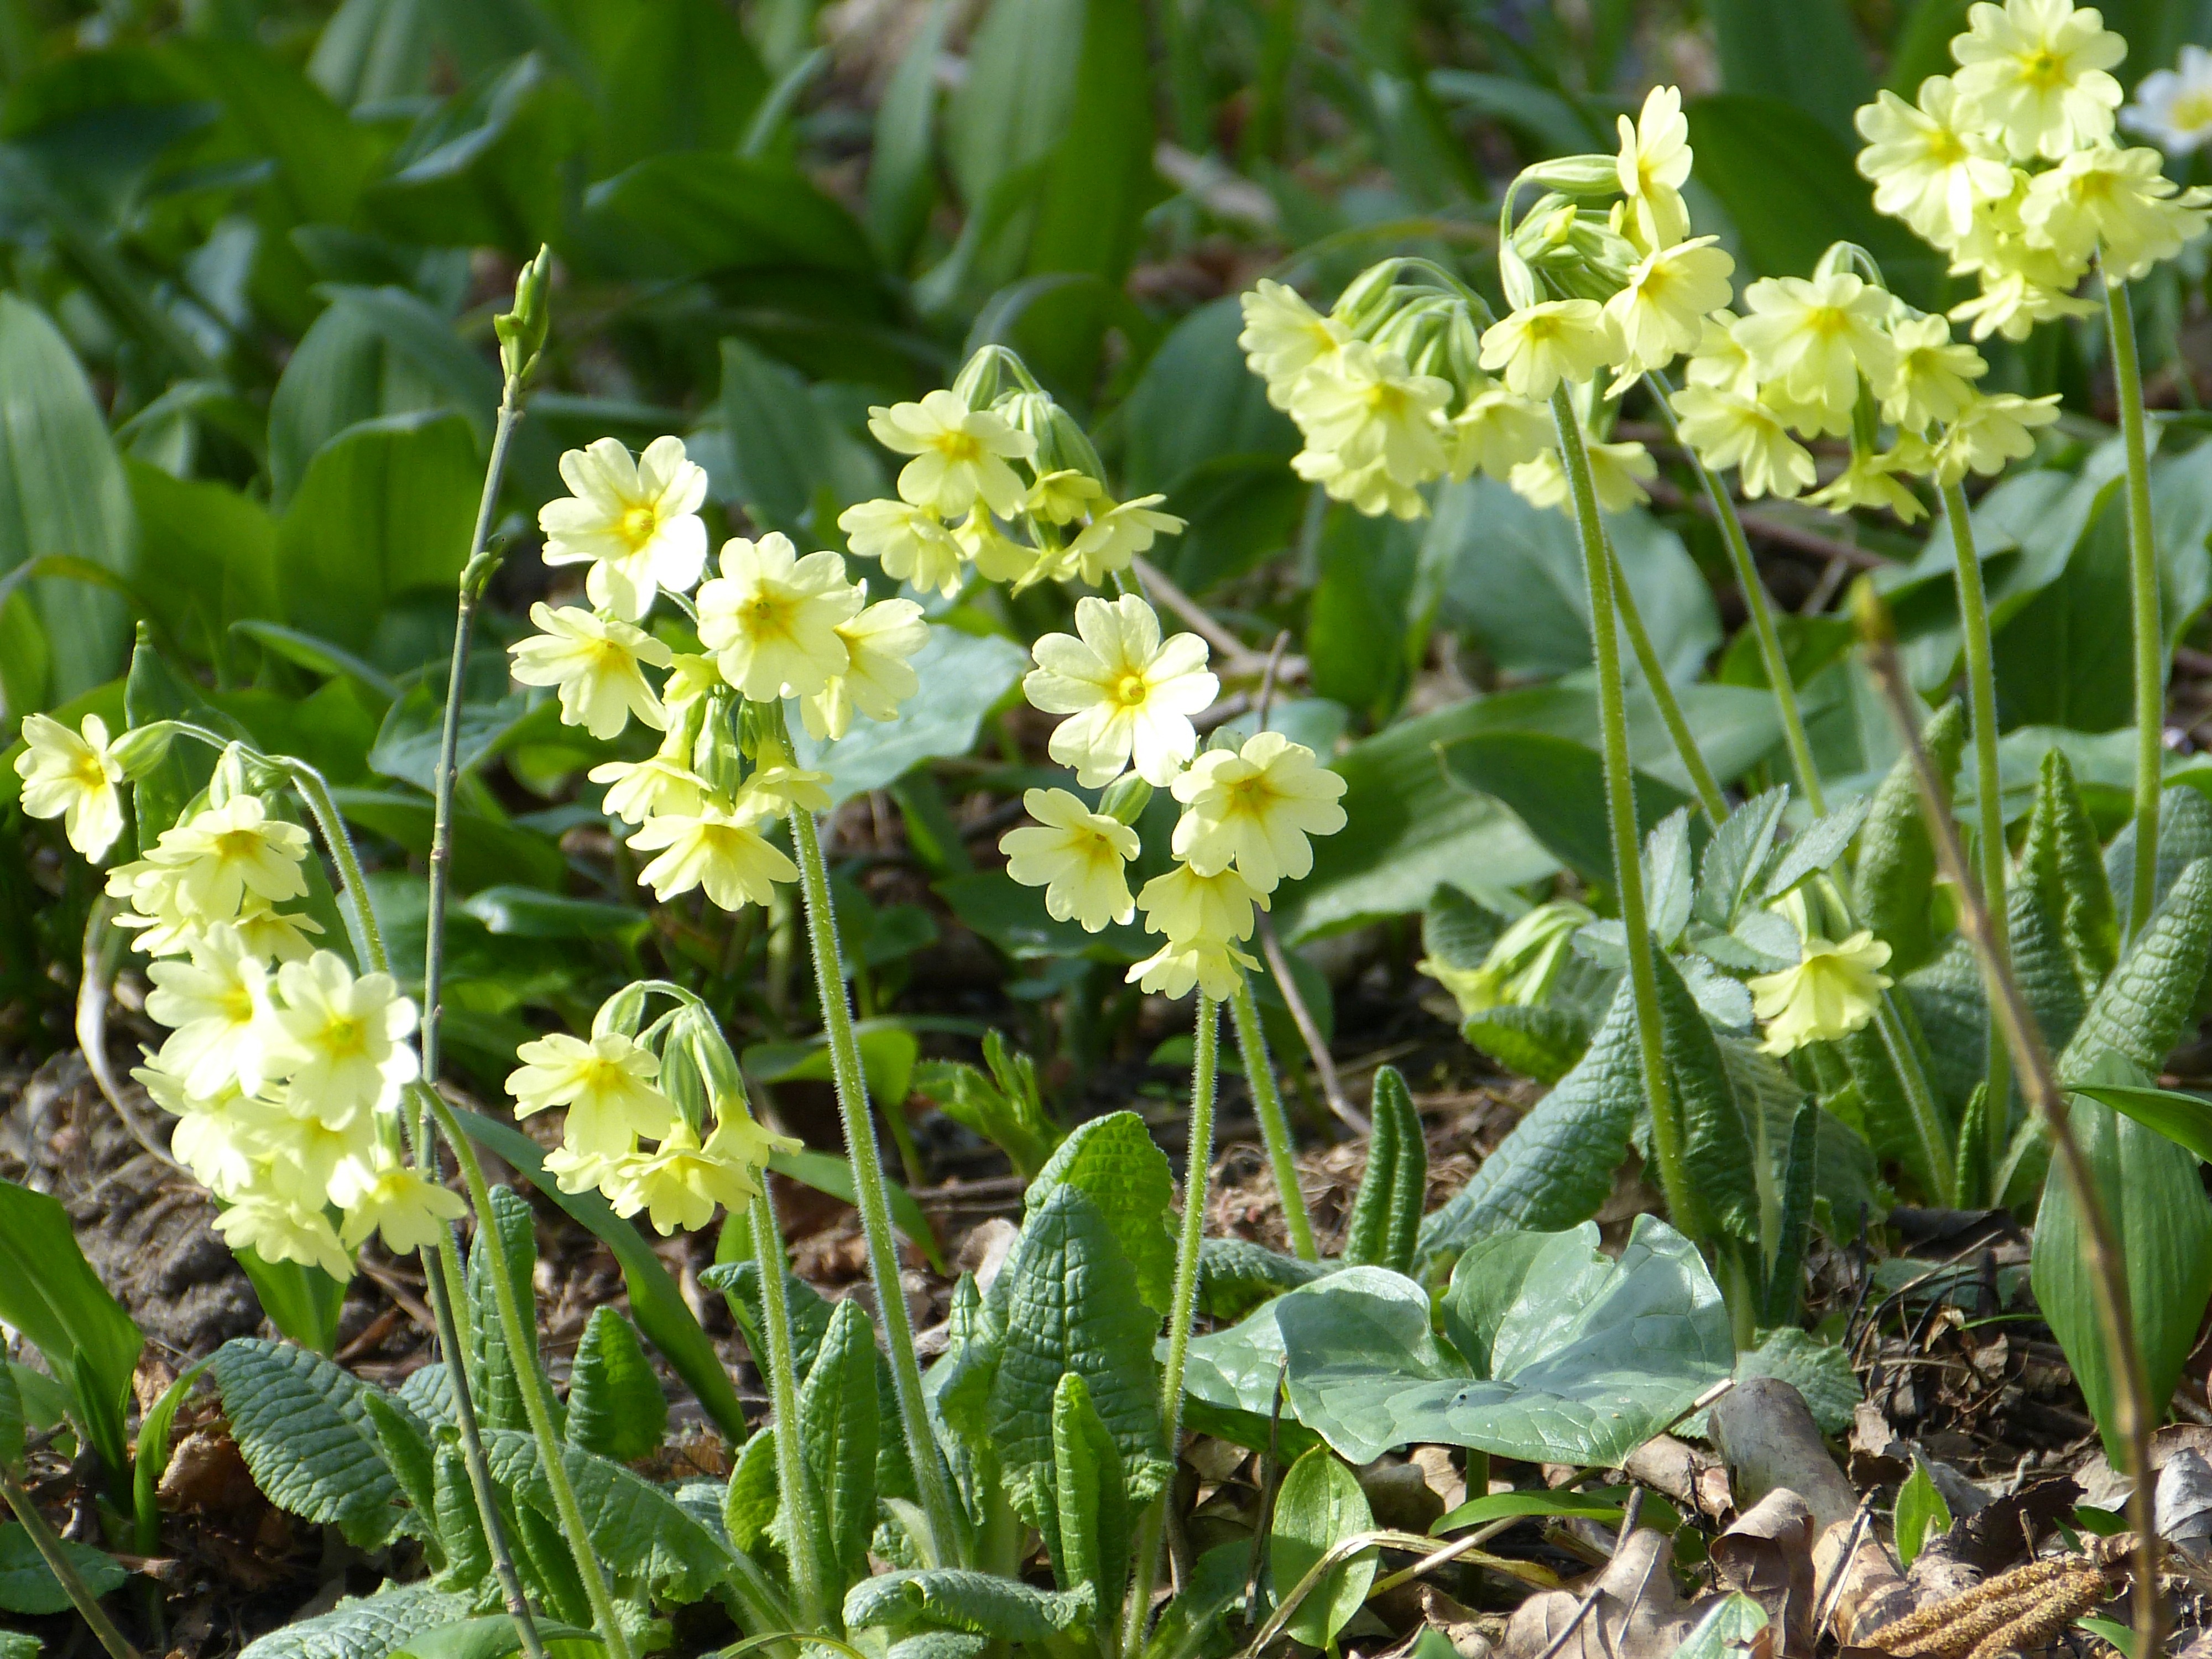
blossom, plant, flower, bloom, herb, yellow, flora, wildflower, flowers, primrose, primula, cowslip, flowering plant, primula vulgaris, forest primrose, annual plant, land plant, violet family, high primrose